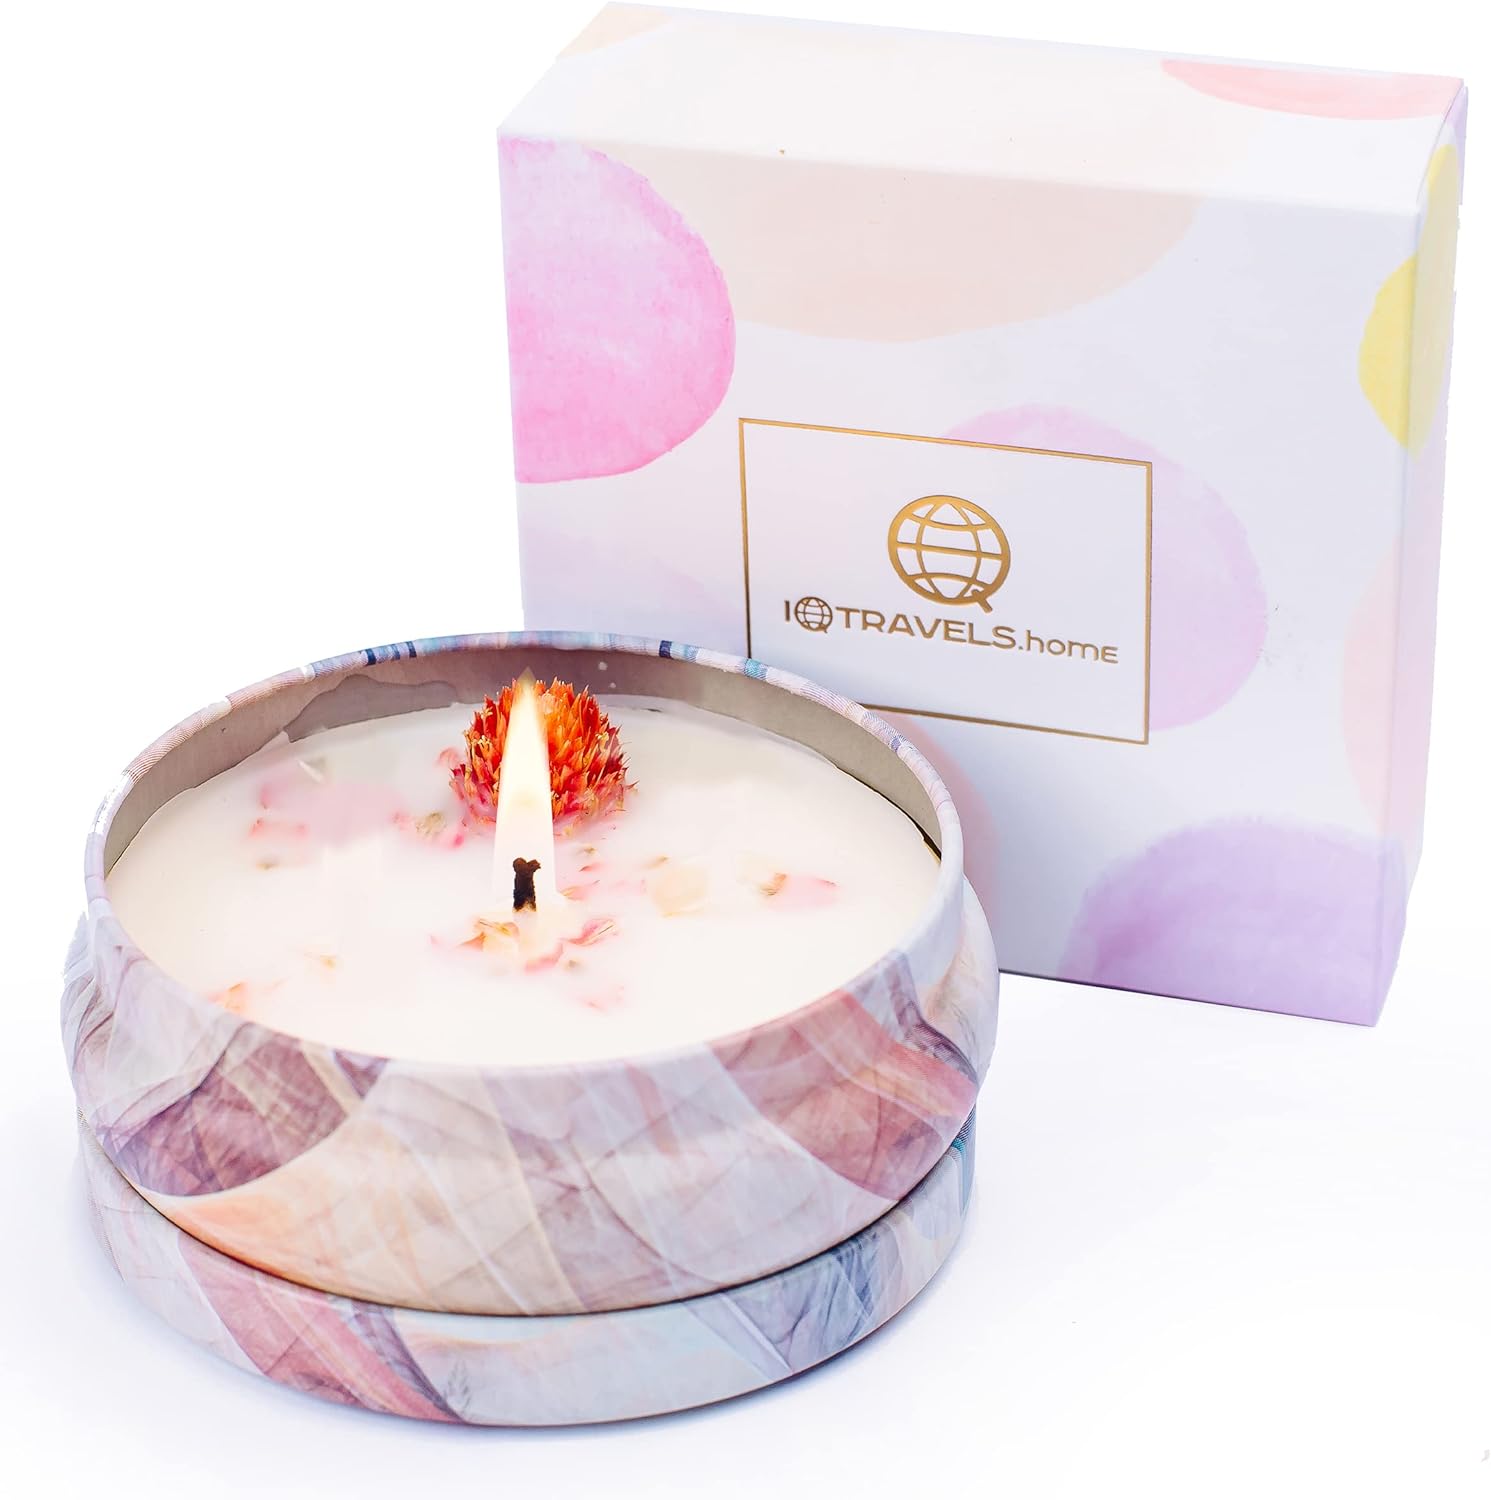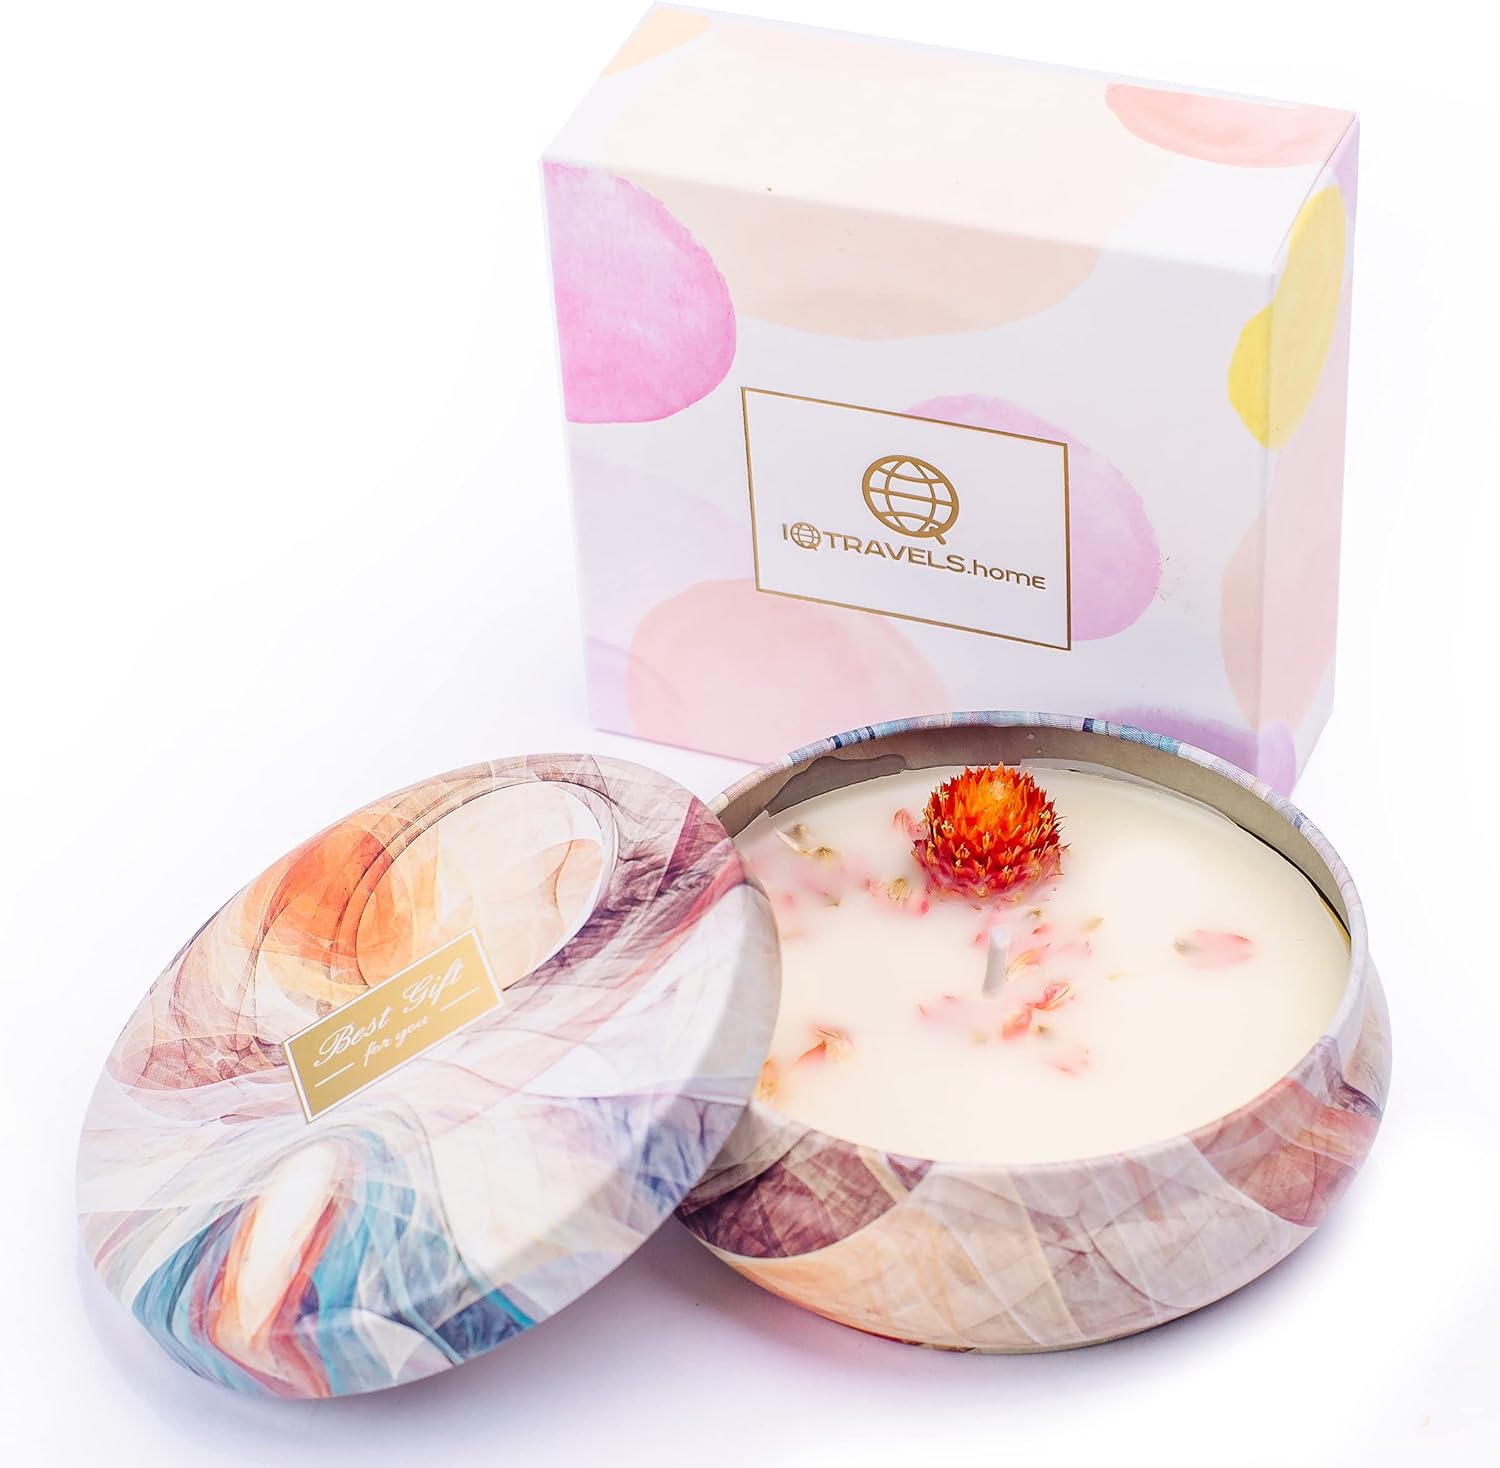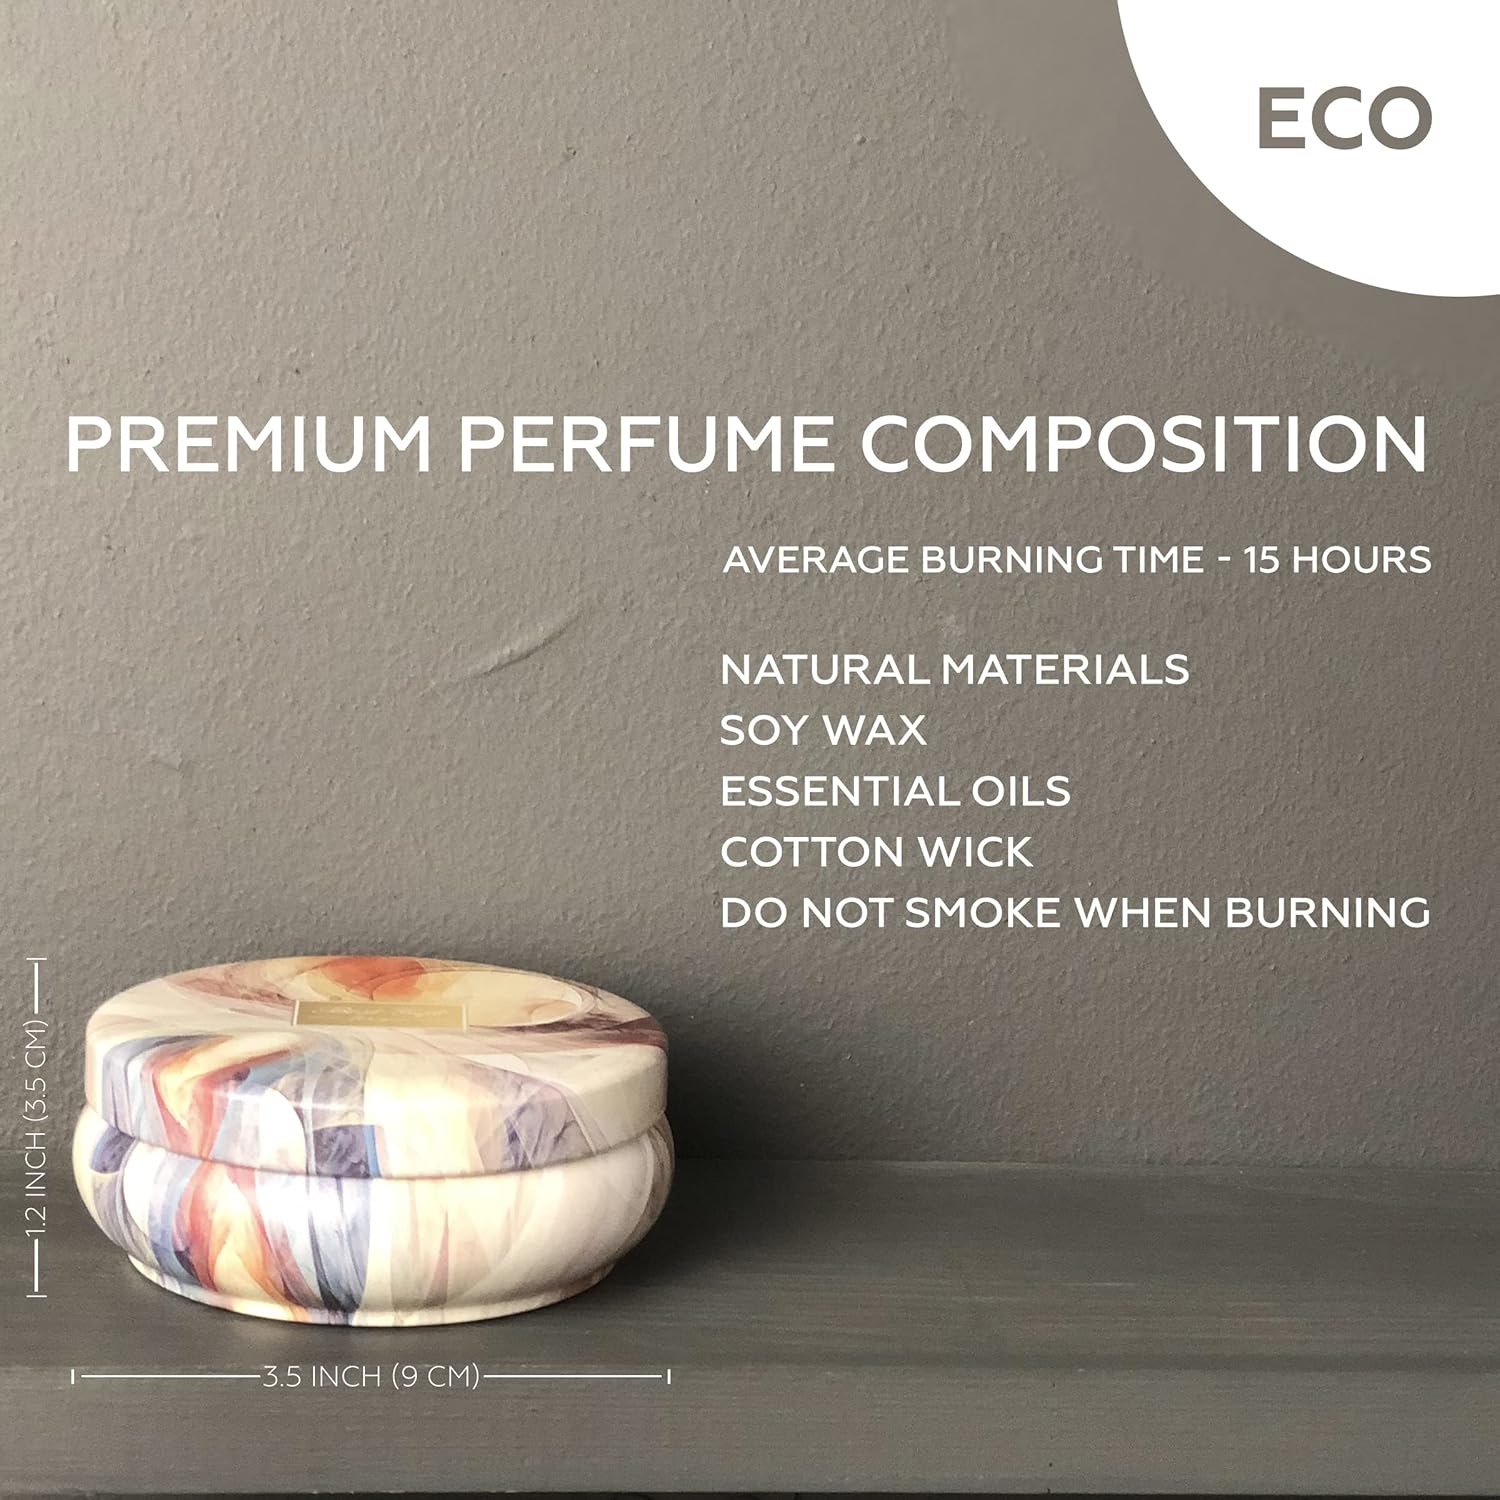
Scented Candles for Home, Soy Candle in Tin Jar for Home Decor Made with Soy Wax and Essential Oils, Floral Shop Scent, 6oz. (Gifts for Women, Mothers Day Gift)
Category: Amazon Home
Inexpensive candles are usually made of paraffin, which when heated, emits substances that can cause allergies. The fragrance is often too cloying and intrusive and can literally "suffocate" a small space.  Our candles are made from soy wax using a quality perfume fragrance, as in perfume compositions. They melt evenly and fill the home with a delicate fragrance for a long time.  So instead of buying a few cheap sencted candles, it's better to splurge on a higher quality product. When choosing a soy candles for home, you should consider two key factors: where exactly you plan to put it and what atmosphere you want to create.  For example, in the bedroom, you should choose a calmer composition, which will help you relax and improve the quality of sleep. In a bathroom, on the contrary, you can put a candle with a bright citrus or mint note to make waking up in the morning easier.  You can also be guided by the seasons: in winter we often want spicy and pine scents, and in spring - floral and fresh.
Features: 【100% Natural soy wax】Aromatherapy scented candle in a tin jar and gift box is made from high-quality soy wax. Soy candles do not smoke when burning and do not emit any harmful substances. | 【A small touch to your decor】Scented candles in a beautiful tin jar candle holder will be a great addition to home interior. | 【Relaxing candles】Take a break from everyday worries in the company of soy wax candles. Use them as a romantique candles or aromatherapy candles for relaxation. | 【Gift for every occasion】Aromatherapy candle is a great gift for many occasions. It is perfect for Birthday, Valentine’s Day, Mother's Day, Father's Day, Christmas, Thanksgiving Day. It's simple, but at the same time great house warming gift | 【The average burning time】of our aromatherapy candles for home is 15 hours